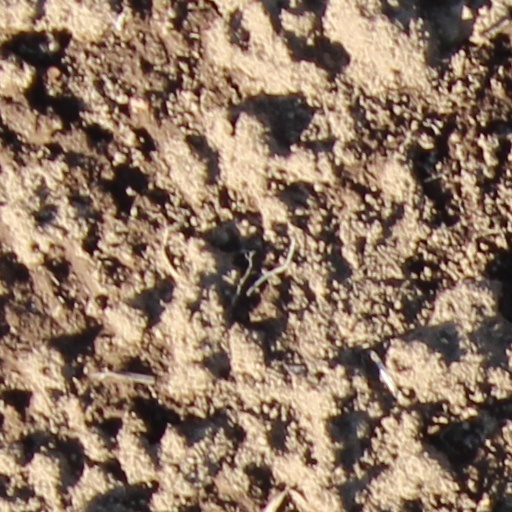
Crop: wheat